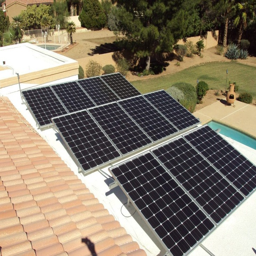
we have capabilities to fit solar panels on all sizes of roofs